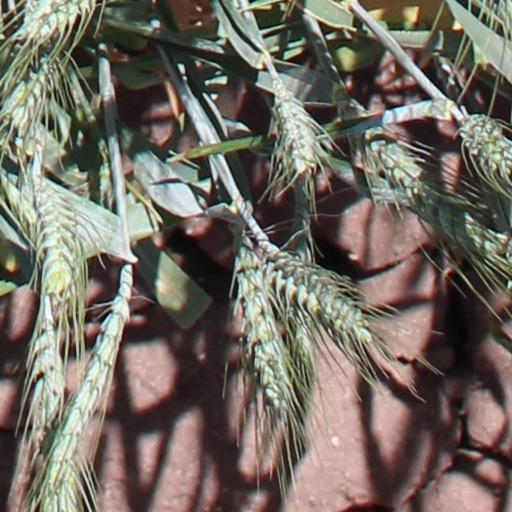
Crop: wheat